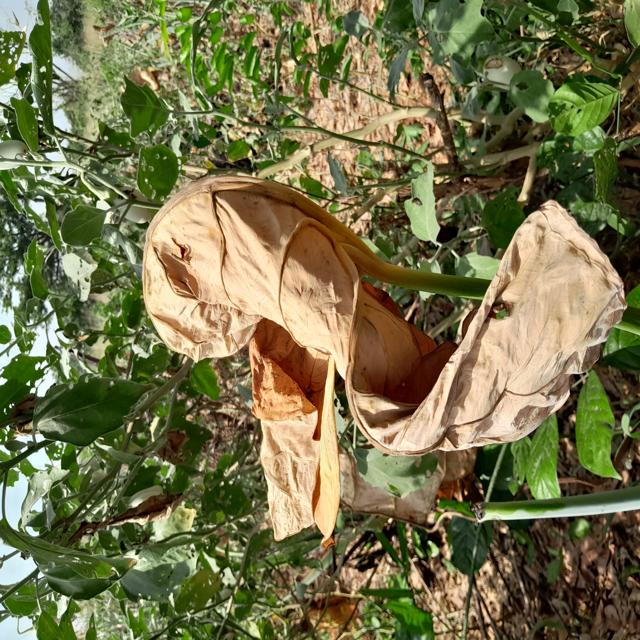
Label: Late_Blight